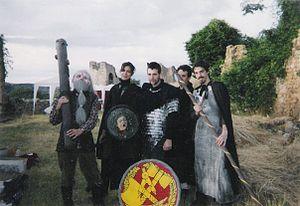
Équipe d’""aventuriers"" (joueurs) lors d’un GN médiéval-fantastique au Château de Couzan, en France."
Le jeu de rôle grandeur nature en France est apparu vers 1984.